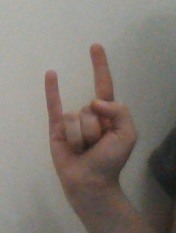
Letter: la